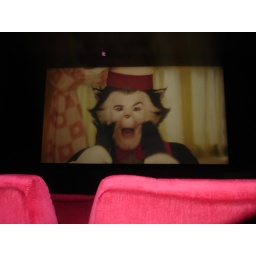
cat in the hat